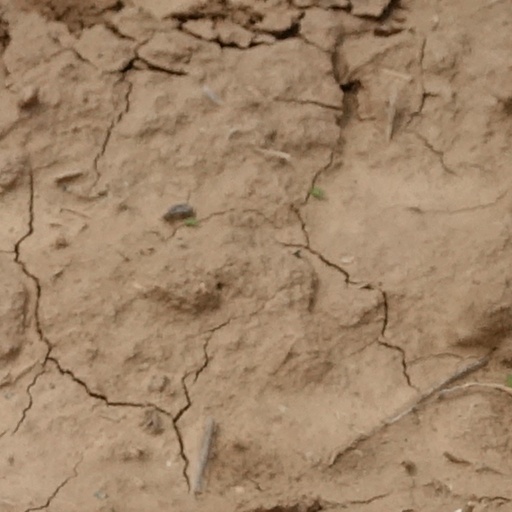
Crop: wheat